Joshimath

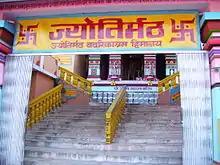
Jyotir Math monastery

Jyotirmath is the "uttarāmnāya matha", or northern monastery, one of the four cardinal institutions established by Adi Shankara, the others being those at Shringeri, Puri, Dwarka. Their heads are titled "Shankaracharya". According to the tradition initiated by Adi Shankara, this matha is in charge of the Atharvaveda. Jyotirmath is close to the pilgrimage town of Badrinath. This place can be a base station for travellers going to Guru Gobind Ghat or the Valley of Flowers National Park. The temple Narasimha, is enshrined Badrinarayan along with a pantheon of deities. The presiding deity Lord Narasimha is believed to have been established by Adi Sankara. It is one of the "Divya Desams", the 108 temples of Vishnu revered by the 12 Tamil poet-saints or Alvars, and god and goddess are known as Parimalavalli sametha Paramapurusha Perumal.